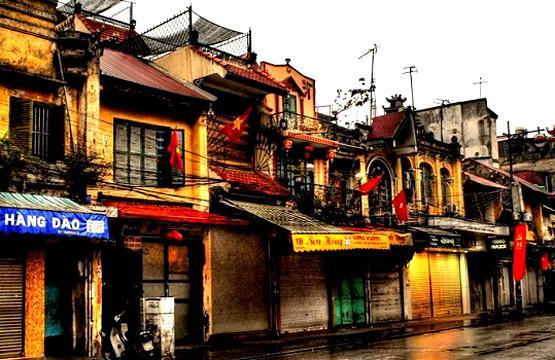
có nhiều ngôi nhà cũ xuất hiện ở trên con phố